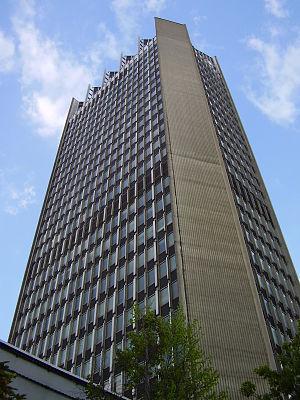
Slovenská televízia était l'entreprise de télévision publique de la Slovaquie. En 2011, elle est intégrée au groupe naissant Rozhlas a televízia Slovenska, qui rassemble la télévision et la radio.